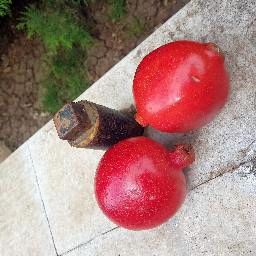
Fruit: Pomegranate
Quality: Good